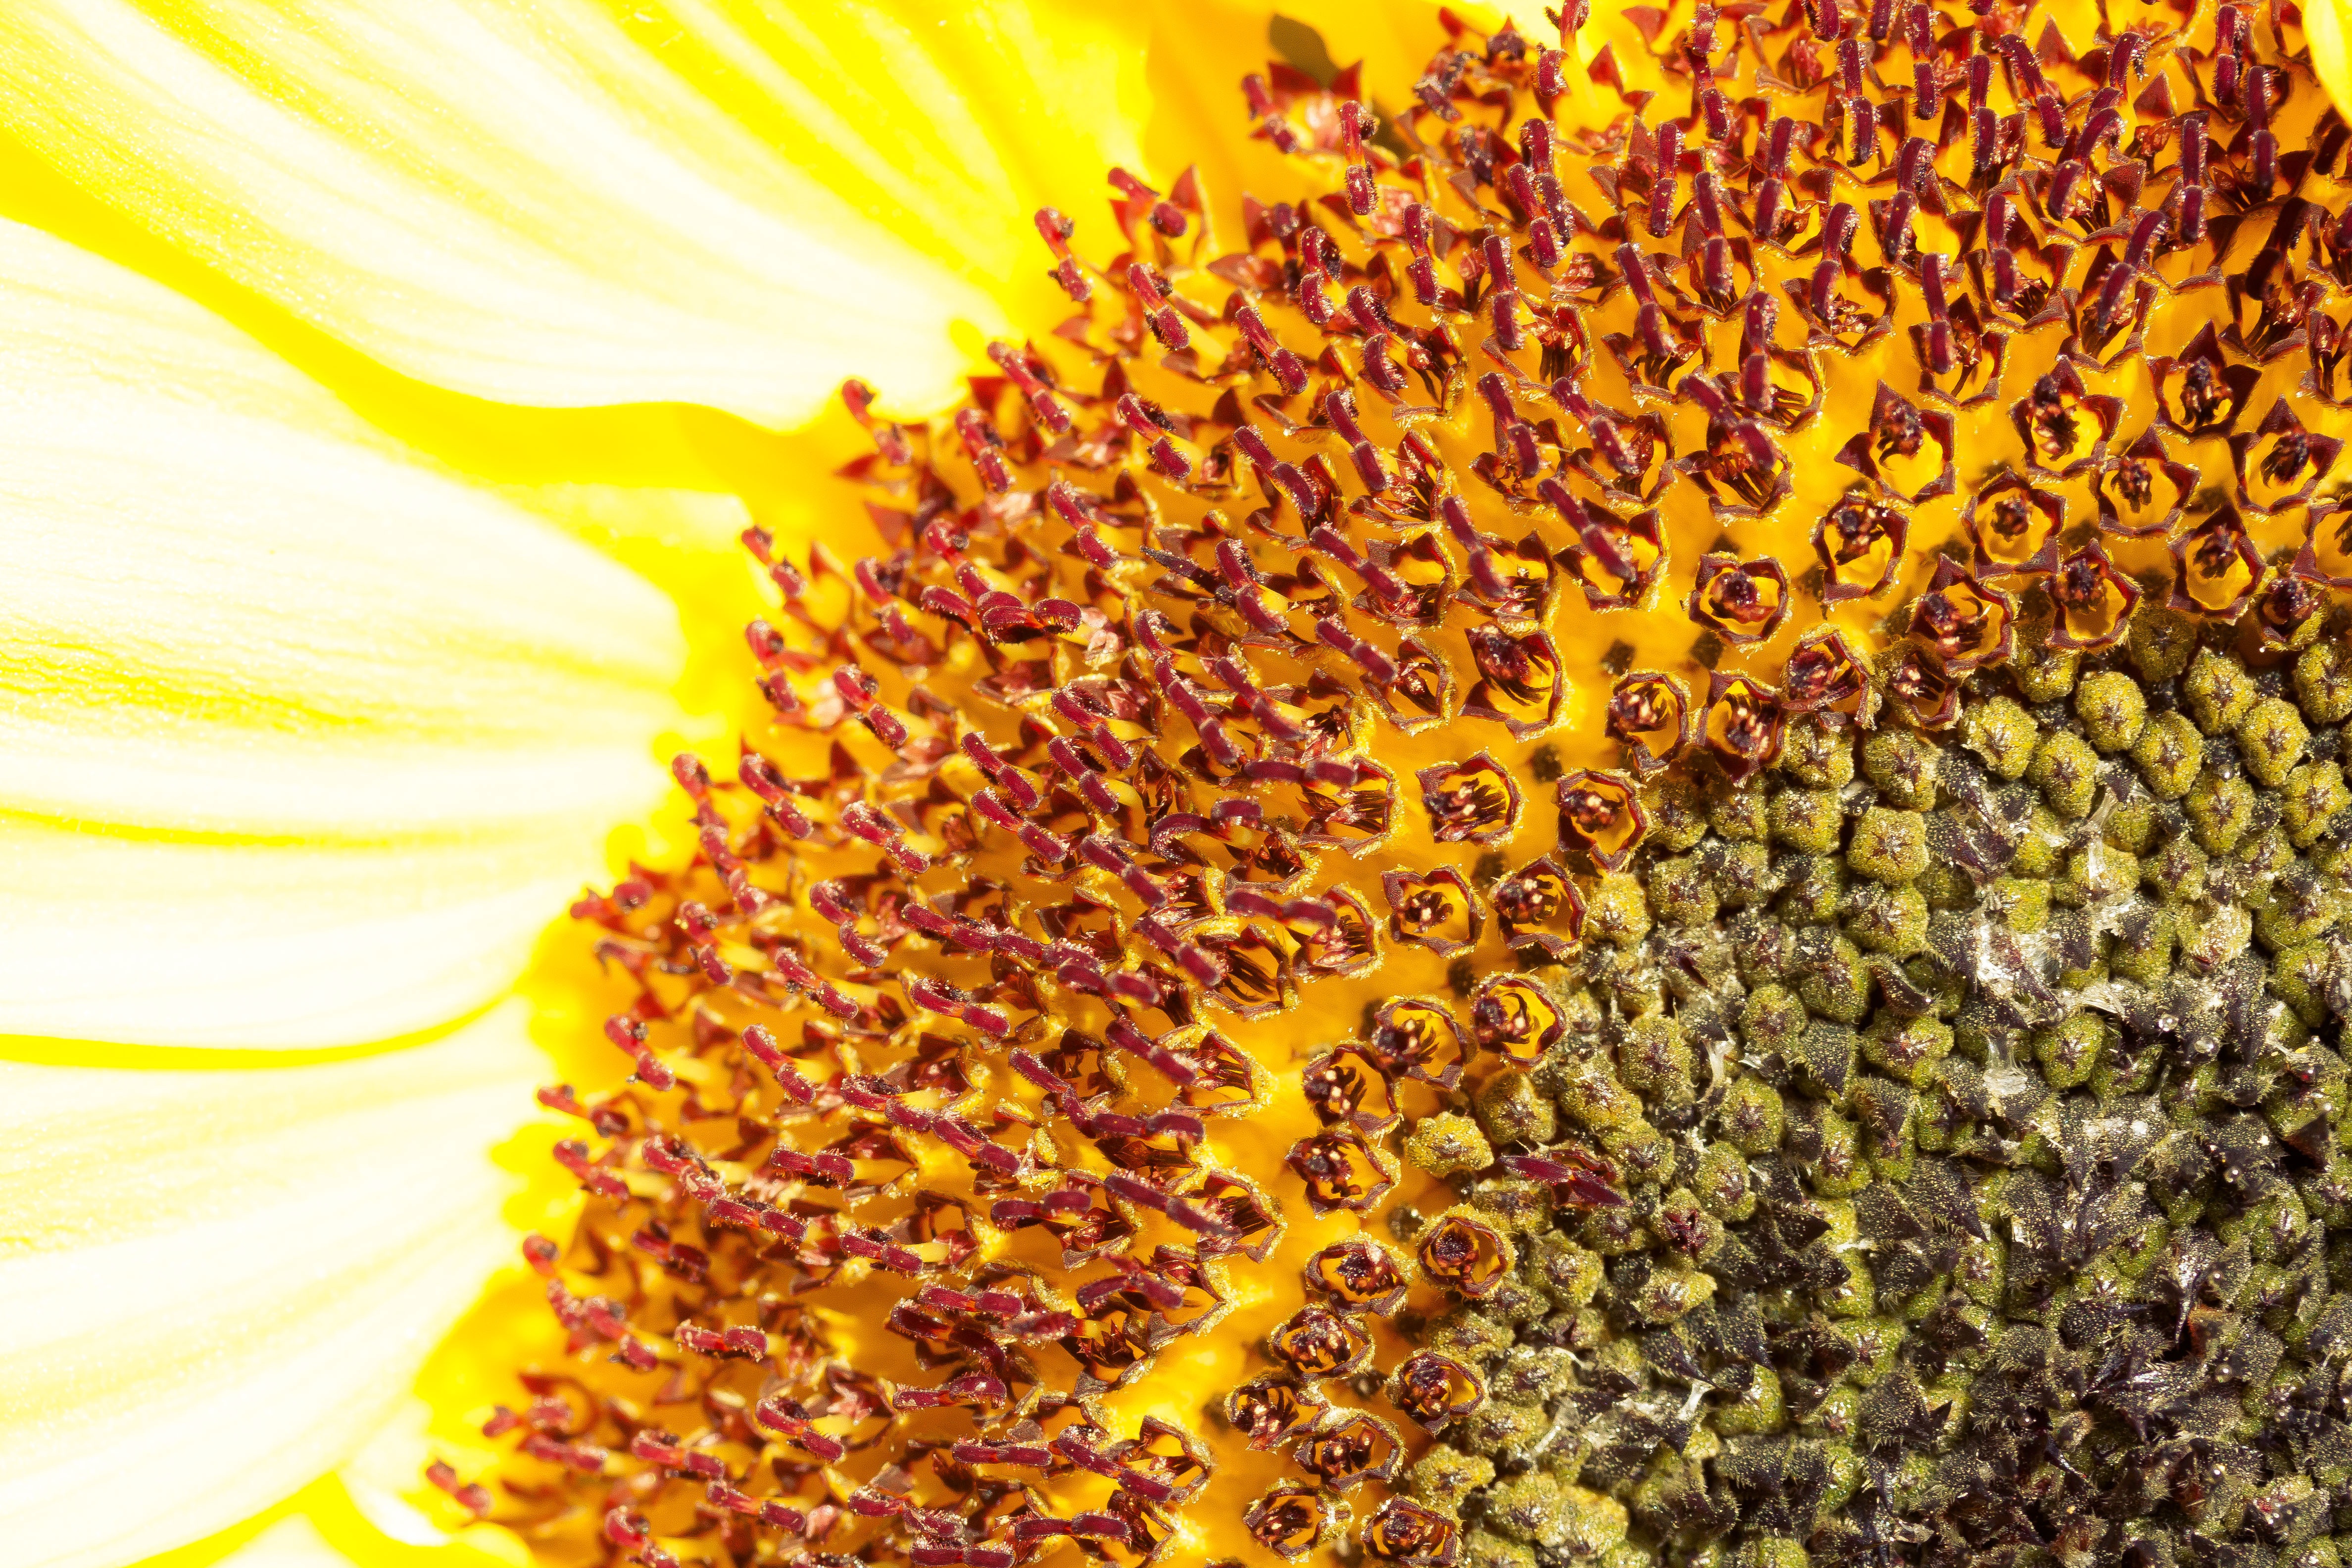
nature, blossom, plant, flower, petal, bloom, pollen, produce, macro, colorful, yellow, close, flora, sunflower, sunny, bright, sun flower, beautiful, macro photography, inflorescence, flowering plant, honey bee, daisy family, helianthus annuus, sunflower seed, annual plant, land plant